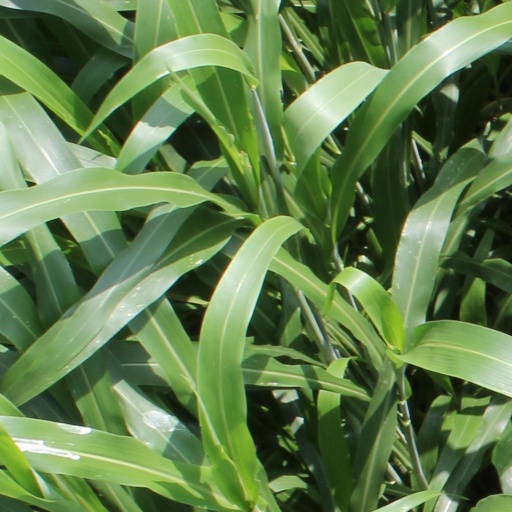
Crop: sorghum